Caumont-sur-Orne

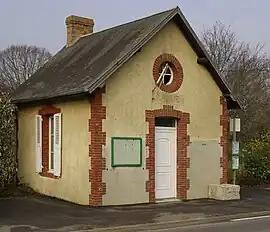
Town hall

Caumont-sur-Orne (literally "Caumont on Orne") is a former commune in the Calvados department in the Normandy region in northwestern France. On 1 January 2016, it was merged into the new commune of Thury-Harcourt-le-Hom.